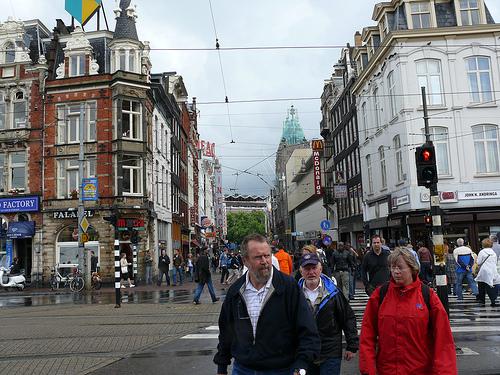
Weather: rain or strom